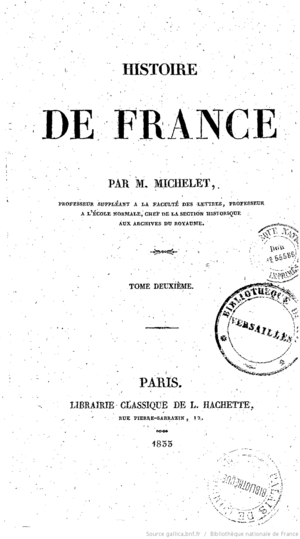
Première page du tome II de Histoire de France de Jules Michelet publié par Librairie classique de L. Hachette, Paris, 1833.
Louis Christophe François Hachette, né le 5 mai 1800 à Rethel, mort le 31 juillet 1864 au Plessis-Piquet, est un éditeur français, fondateur en 1826 de la maison d'édition qui porte aujourd'hui encore son nom, et qui est le 1ᵉʳ groupe éditorial français.